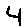
Label: 4